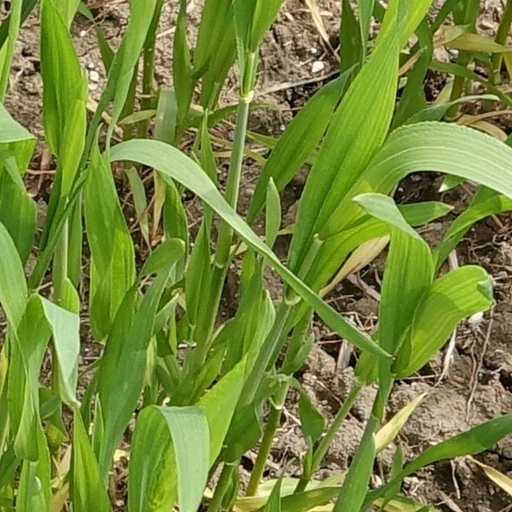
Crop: wheat